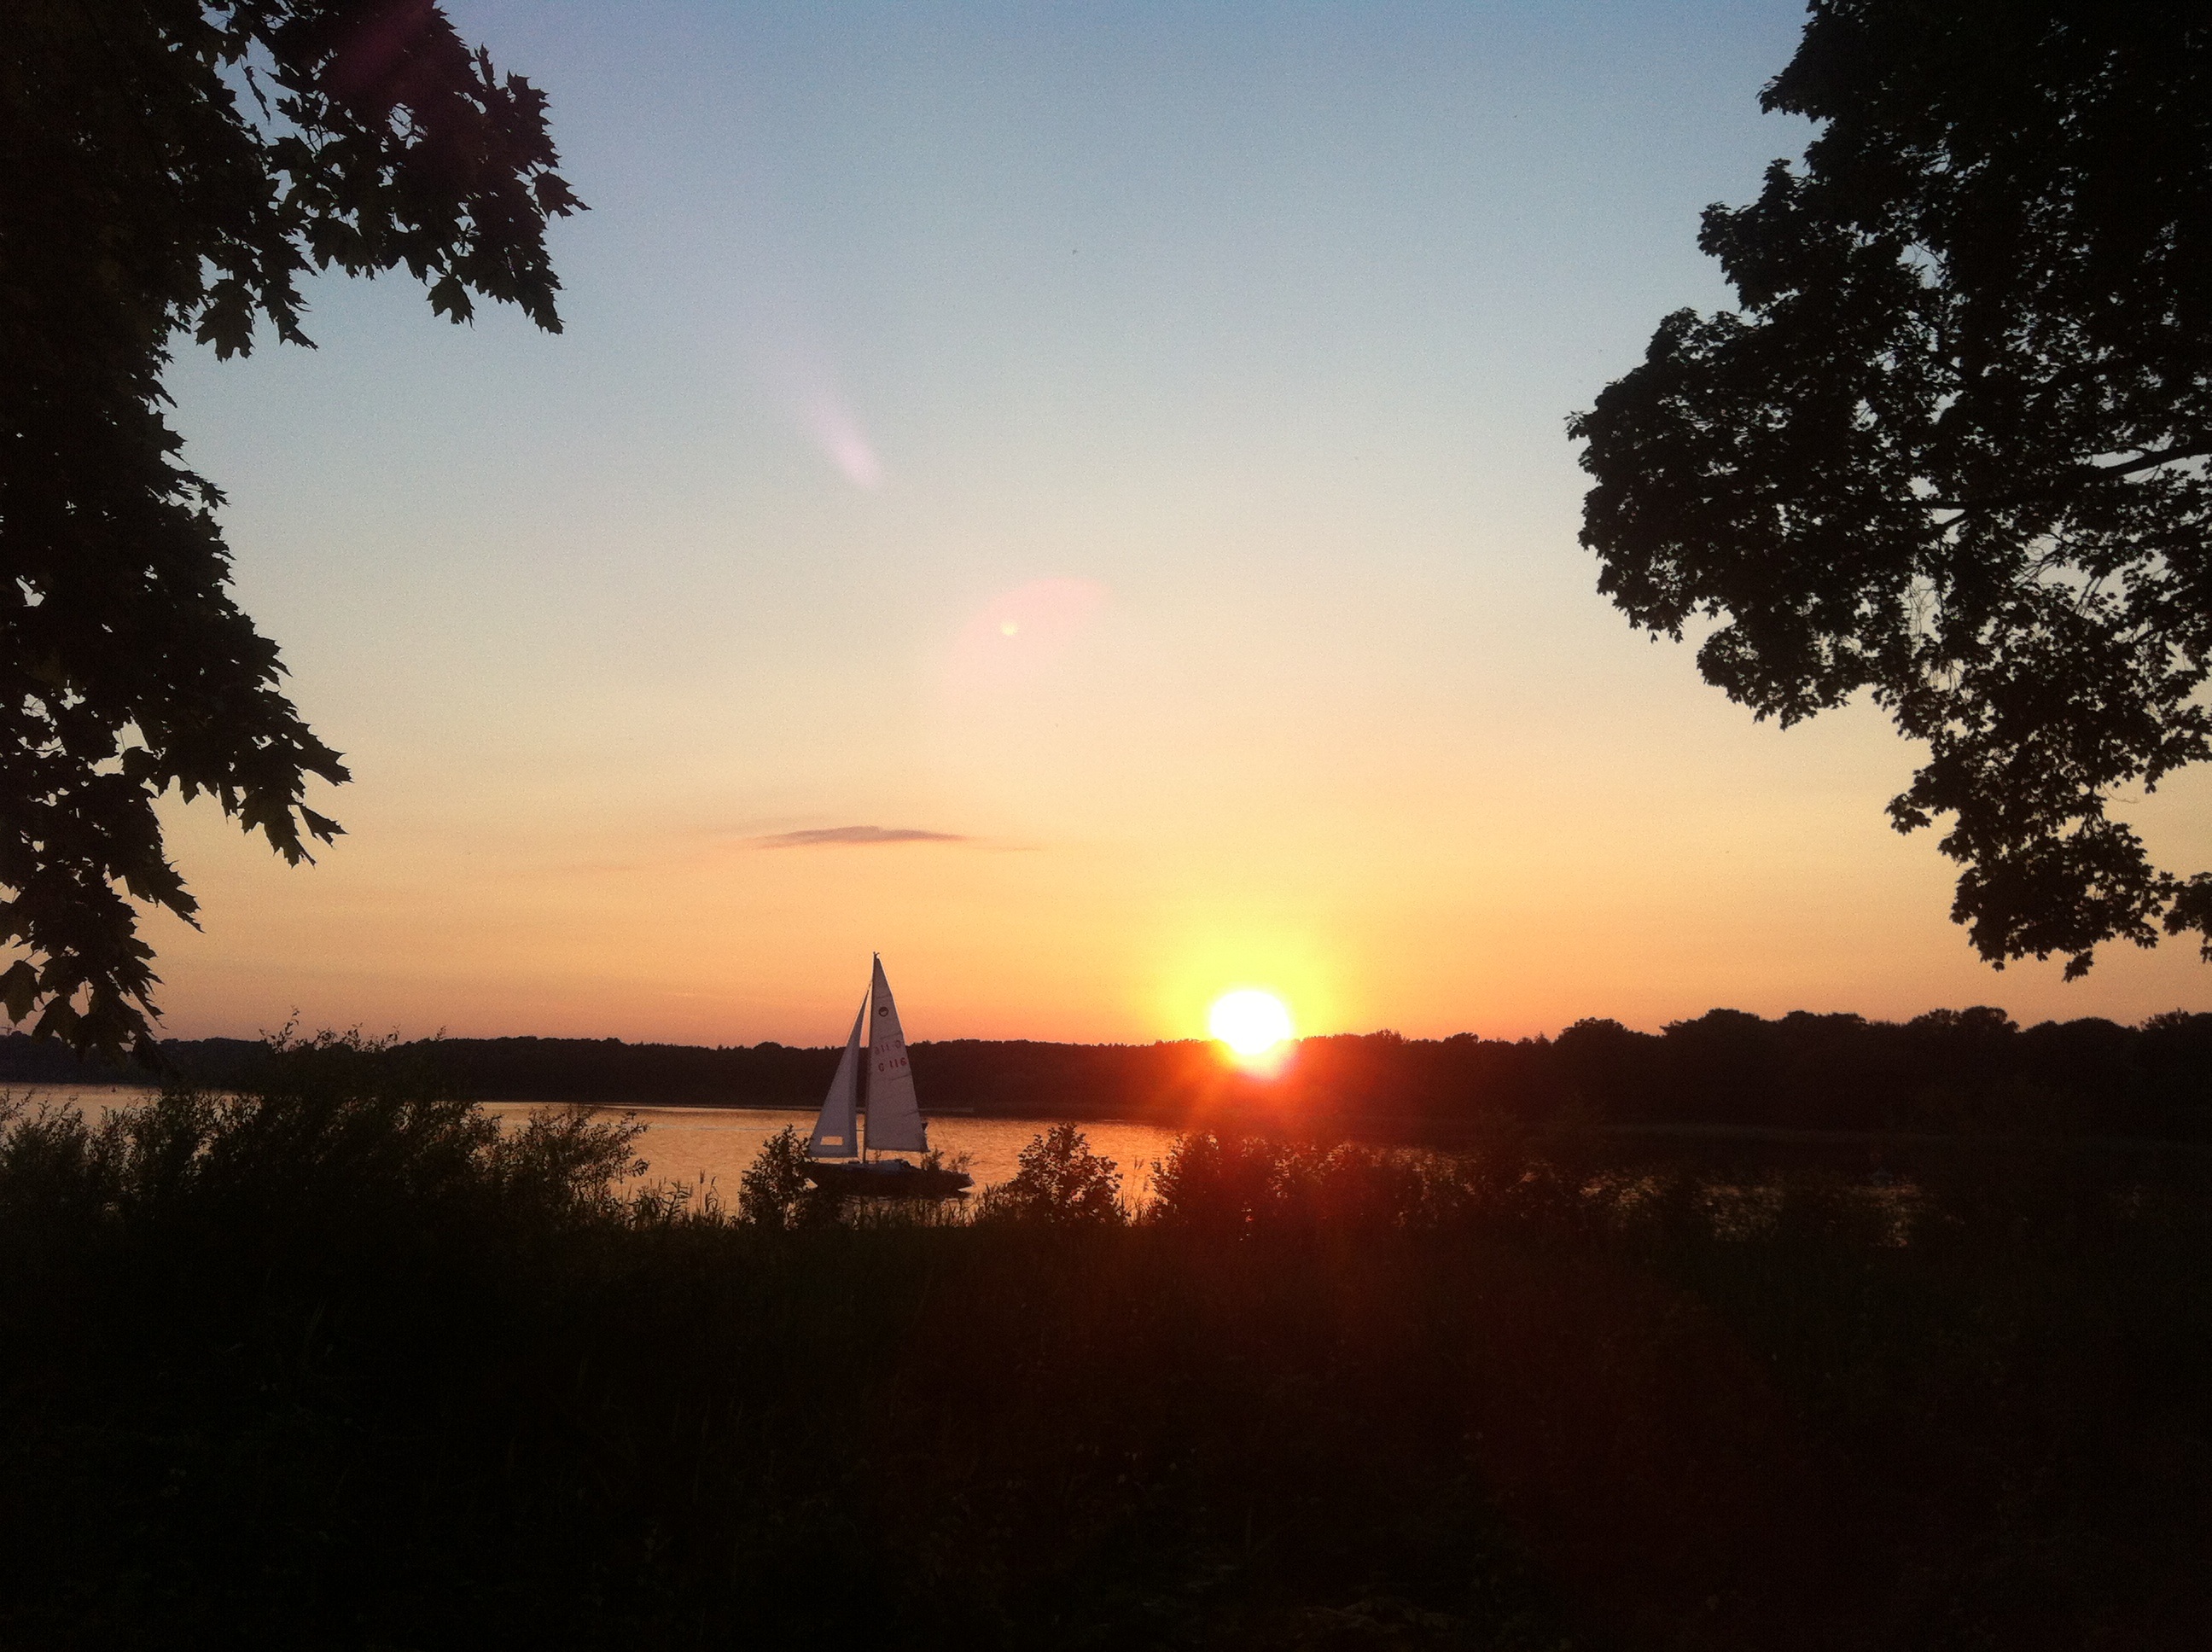
tree, nature, horizon, sky, sun, sunrise, sunset, sunlight, morning, lake, dawn, river, dusk, evening, twilight, romance, romantic, sailing boat, potsdam, wannsee, atmospheric, afterglow, evening sky, havel, evening landscape, atmospheric phenomenon, evening calm